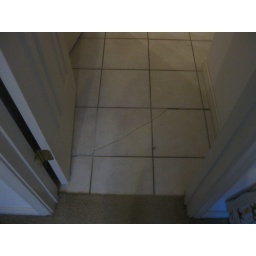
bathroom floor by door to bedroom